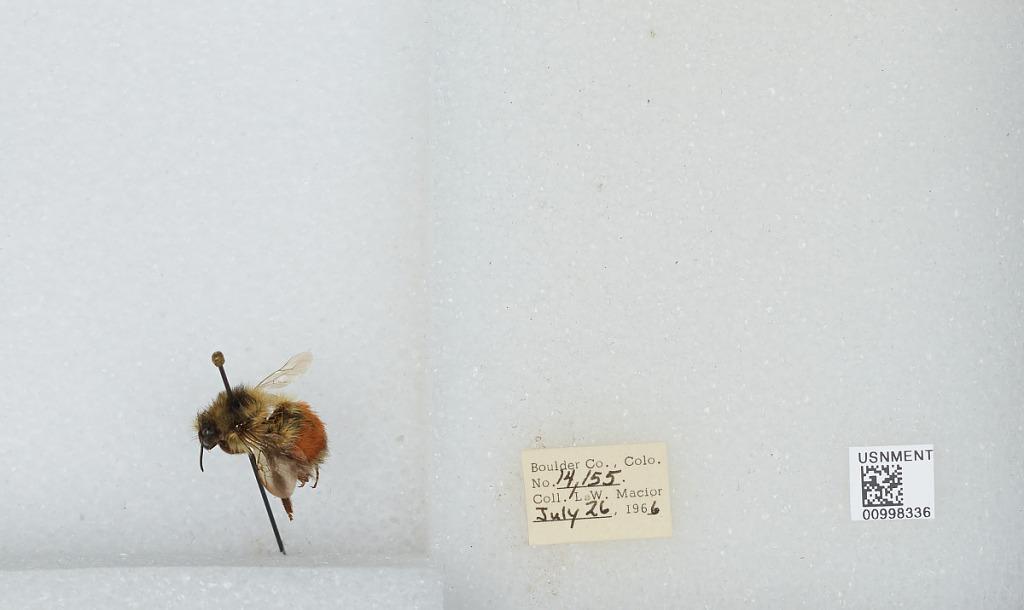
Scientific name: Bombus (Pyrobombus) melanopygus Nylander
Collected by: L. Macior
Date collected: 1966-7-26
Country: United States
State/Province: Colorado
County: Boulder
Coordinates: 40.015, -105.27